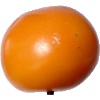
Label: yellow_tomato